Fortified Sector of Boulay

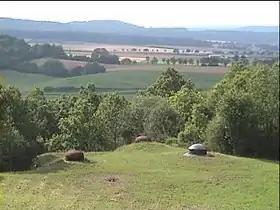
The top of Block 7, Hackenberg, showing two automatic rifle cloches and a retractable machine gun turret

The Boulay sector was under the overall command of the French 3rd Army, headquartered at Fort Jeanne d'Arc at Metz, under the command of General Charles Condé, which was in turn part of Army Group 2 under General André-Gaston Prételat. The SF Boulay was commanded by General Besse until late June 1940, then Colonel Cochinard. The command post moved several times. In May 1940 it was located at the Château Marivaux at Hayes. The interval troops, the army formations that were to provide the mobile defense for the sector, to support and be supported by the fixed defenses, were under the command of the 6th Corps ("6e Corps d'Armee"), General Loizeau, commander. The 6th Corps was in turn made up of the 42nd and 26th Infantry Divisions, as well as the British 51st (Highland) Infantry Division, a detached part of the British Expeditionary Force. Artillery support for the sector was provided by the 153rd Position Artillery Regiment ("Régiment d'Artillerie de Position (RAP)"), which controlled both fixed and mobile artillery, commanded by Chef d'Escadron Charly. The 42nd ID was made up of active-service troops, while the 26th ID was a Class A reserve formation.